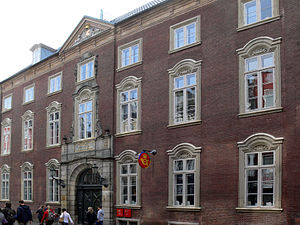
Købmagergades Postkontor
Postgården
Købmagergades Postkontor lå i Indre By i København på Købmagergade 33 mellem Valkendorfsgade og Løvstræde. Bygningen var tidligere Møinichens Palæ og fra 1780 til 1912 hovedsæde for Post- og Telegrafvæsenet.